New York Giants

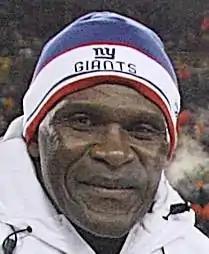
Hall of Fame LB Harry Carson

The Giants have an old and storied rivalry with the Washington Commanders, dating back to 1932. While this rivalry is typically given less significance than the rivalries with the Eagles and Cowboys, there have been periods of great competition between the two. In the 1980s the Giants and Redskins, as they were then known, clashed as both struggled against each other for division titles and even Super Bowl Championships. Most notable among these is the 1986 NFC Championship game in which the Giants defeated the Redskins 17–0 to earn their first ever trip to the Super Bowl. Wellington Mara always felt this was the Giants oldest and truest rival, and after passing away in 2005, the Giants honored their longtime owner by defeating the Redskins 36–0 at home. The Giants lead this series 107–70–4 as of the 2023 season. The Giants 107 wins against the Washington Redskins are the most wins for one team against one opponent in NFL history.